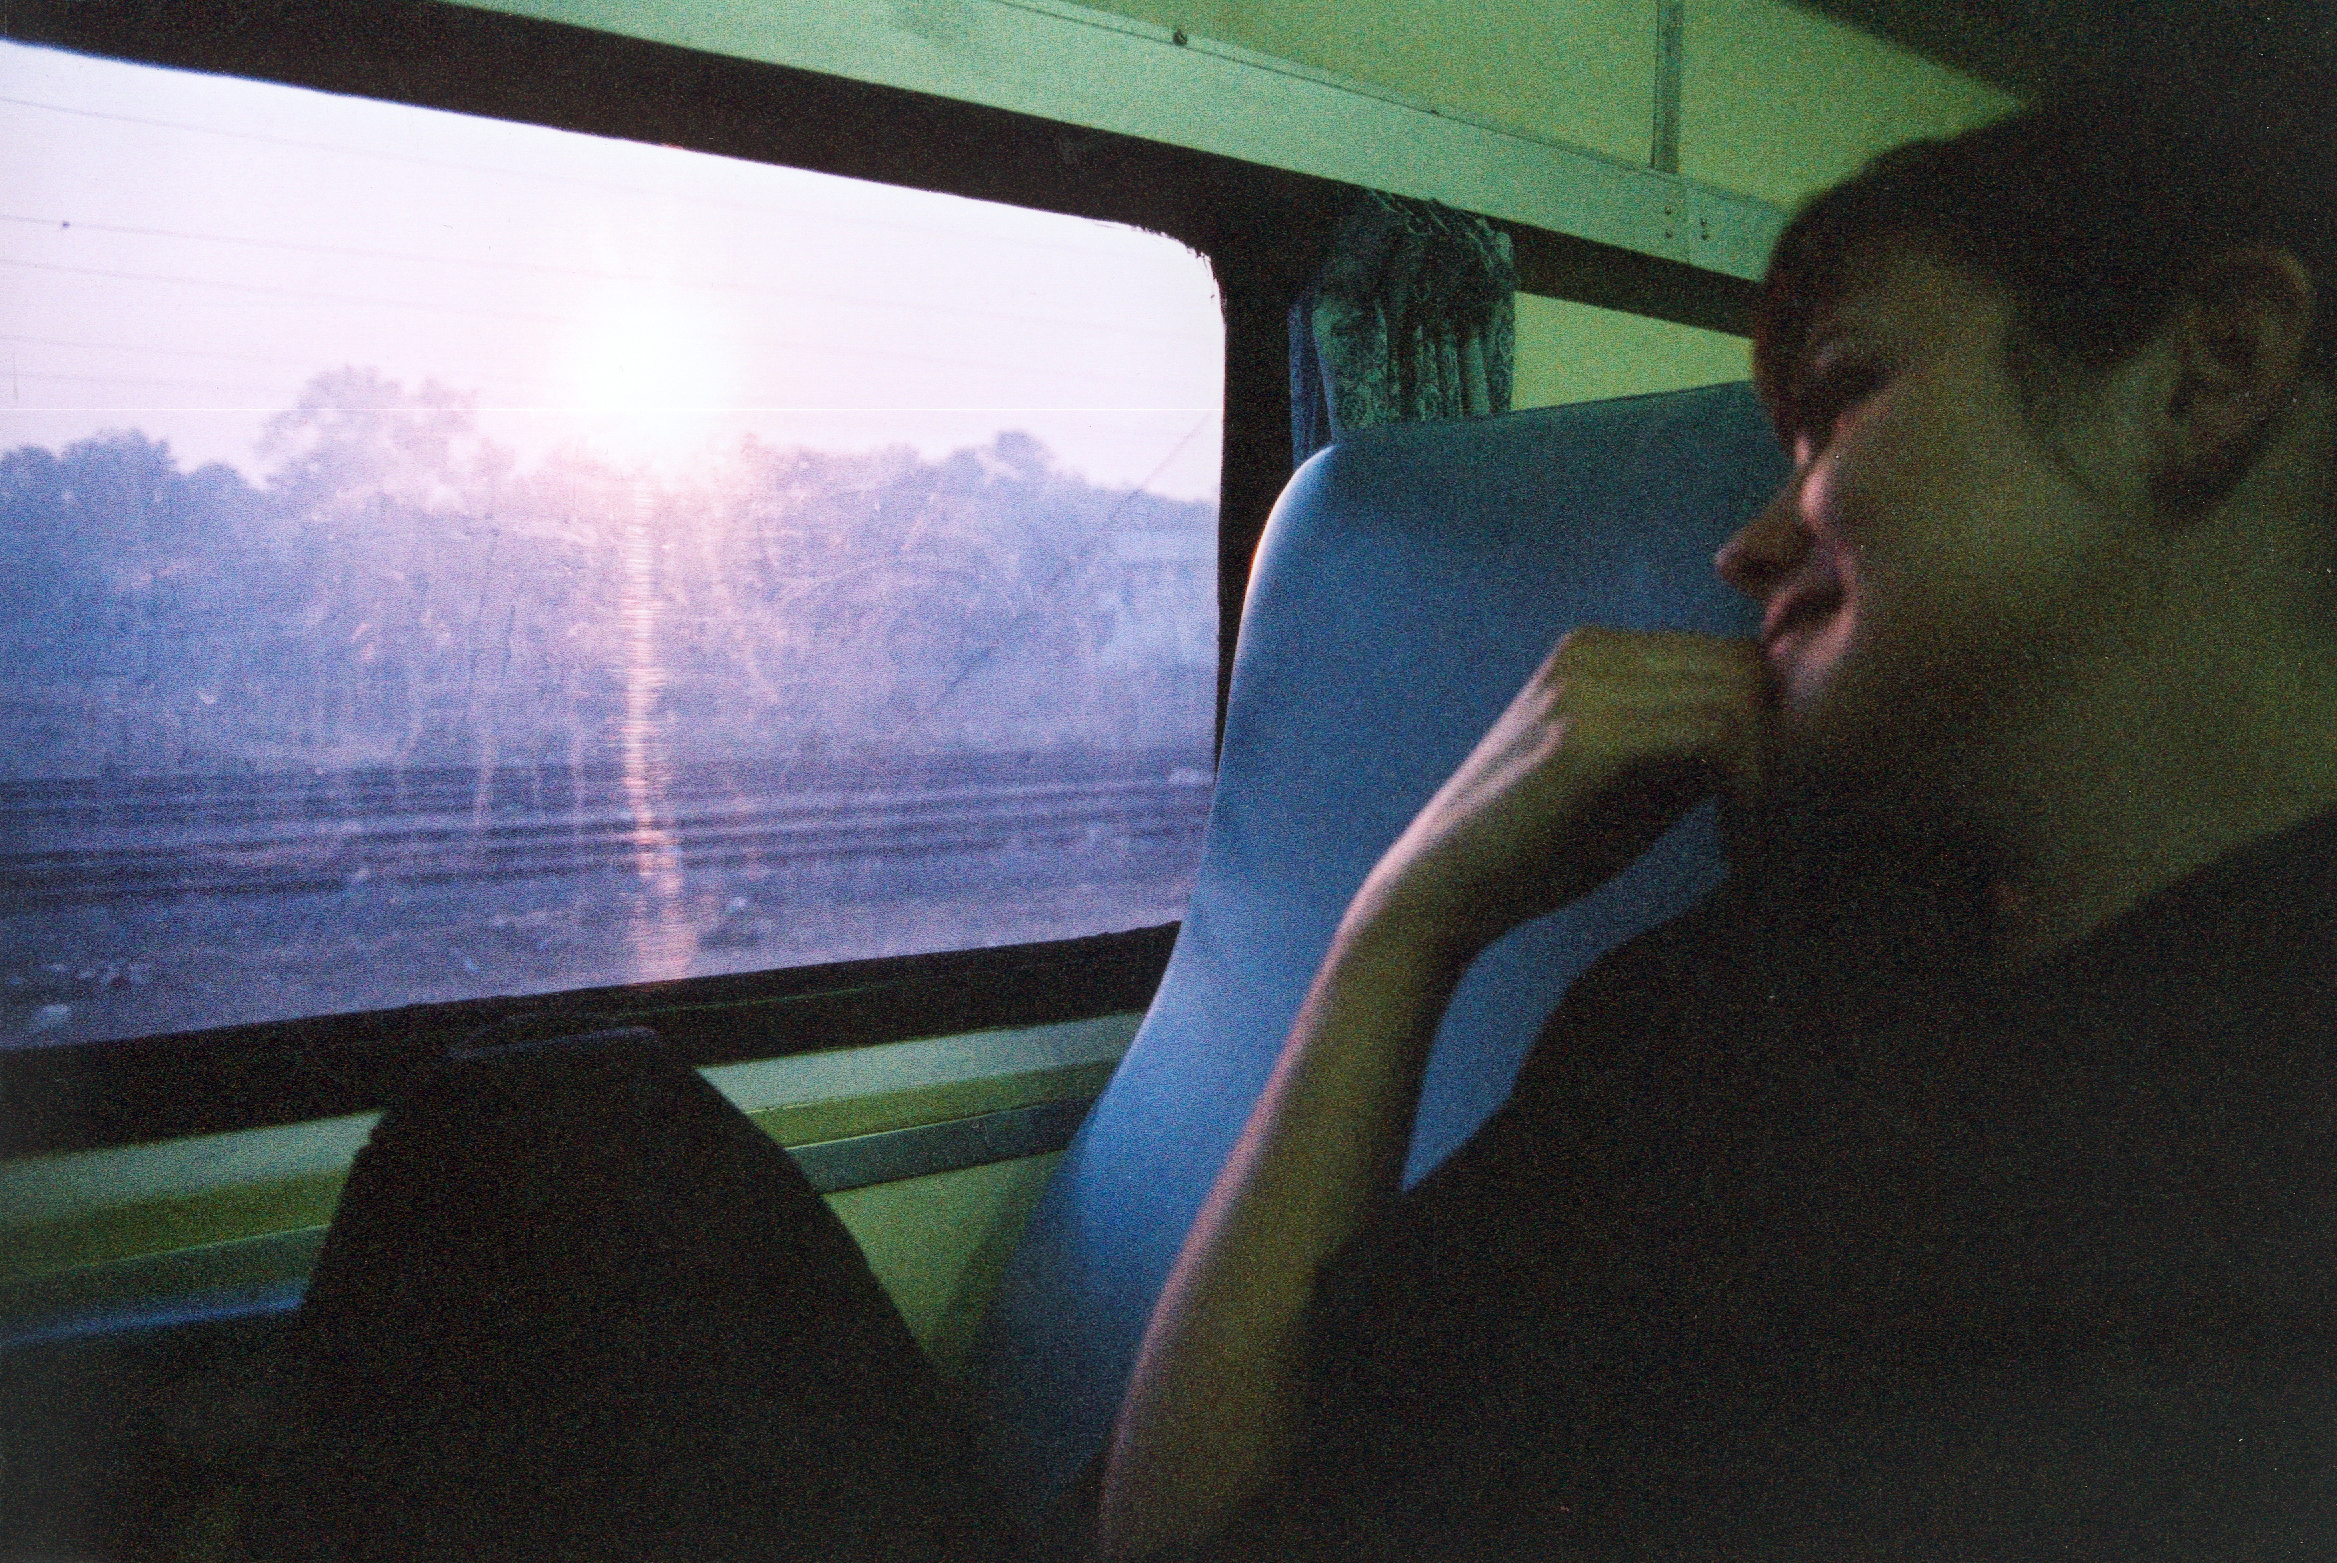
light, photography, window, driving, reflection, color, cool image, an, image, india, indie, screenshot, indien, inde, indland, canon50e, kalkashatabbiexpress